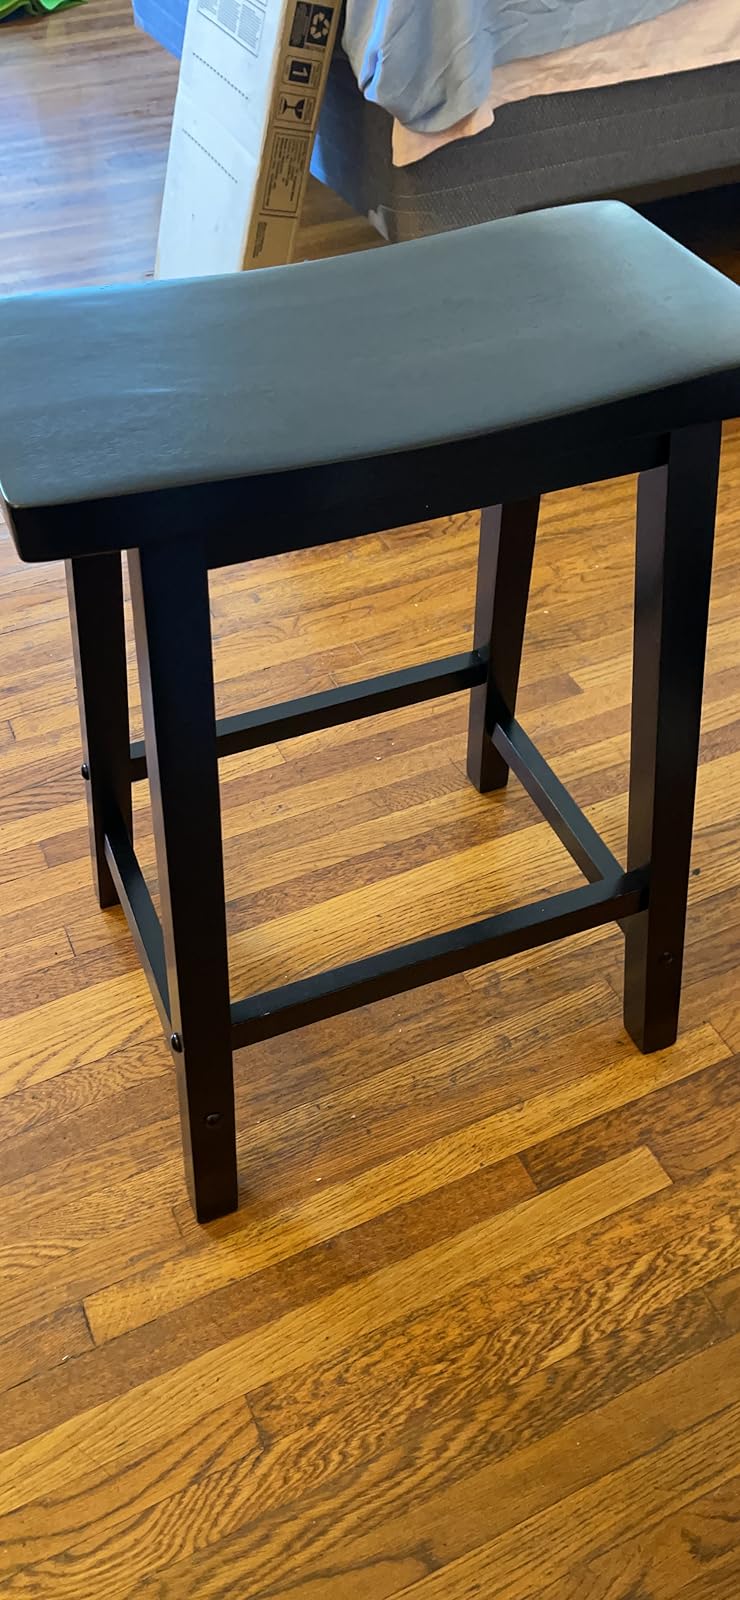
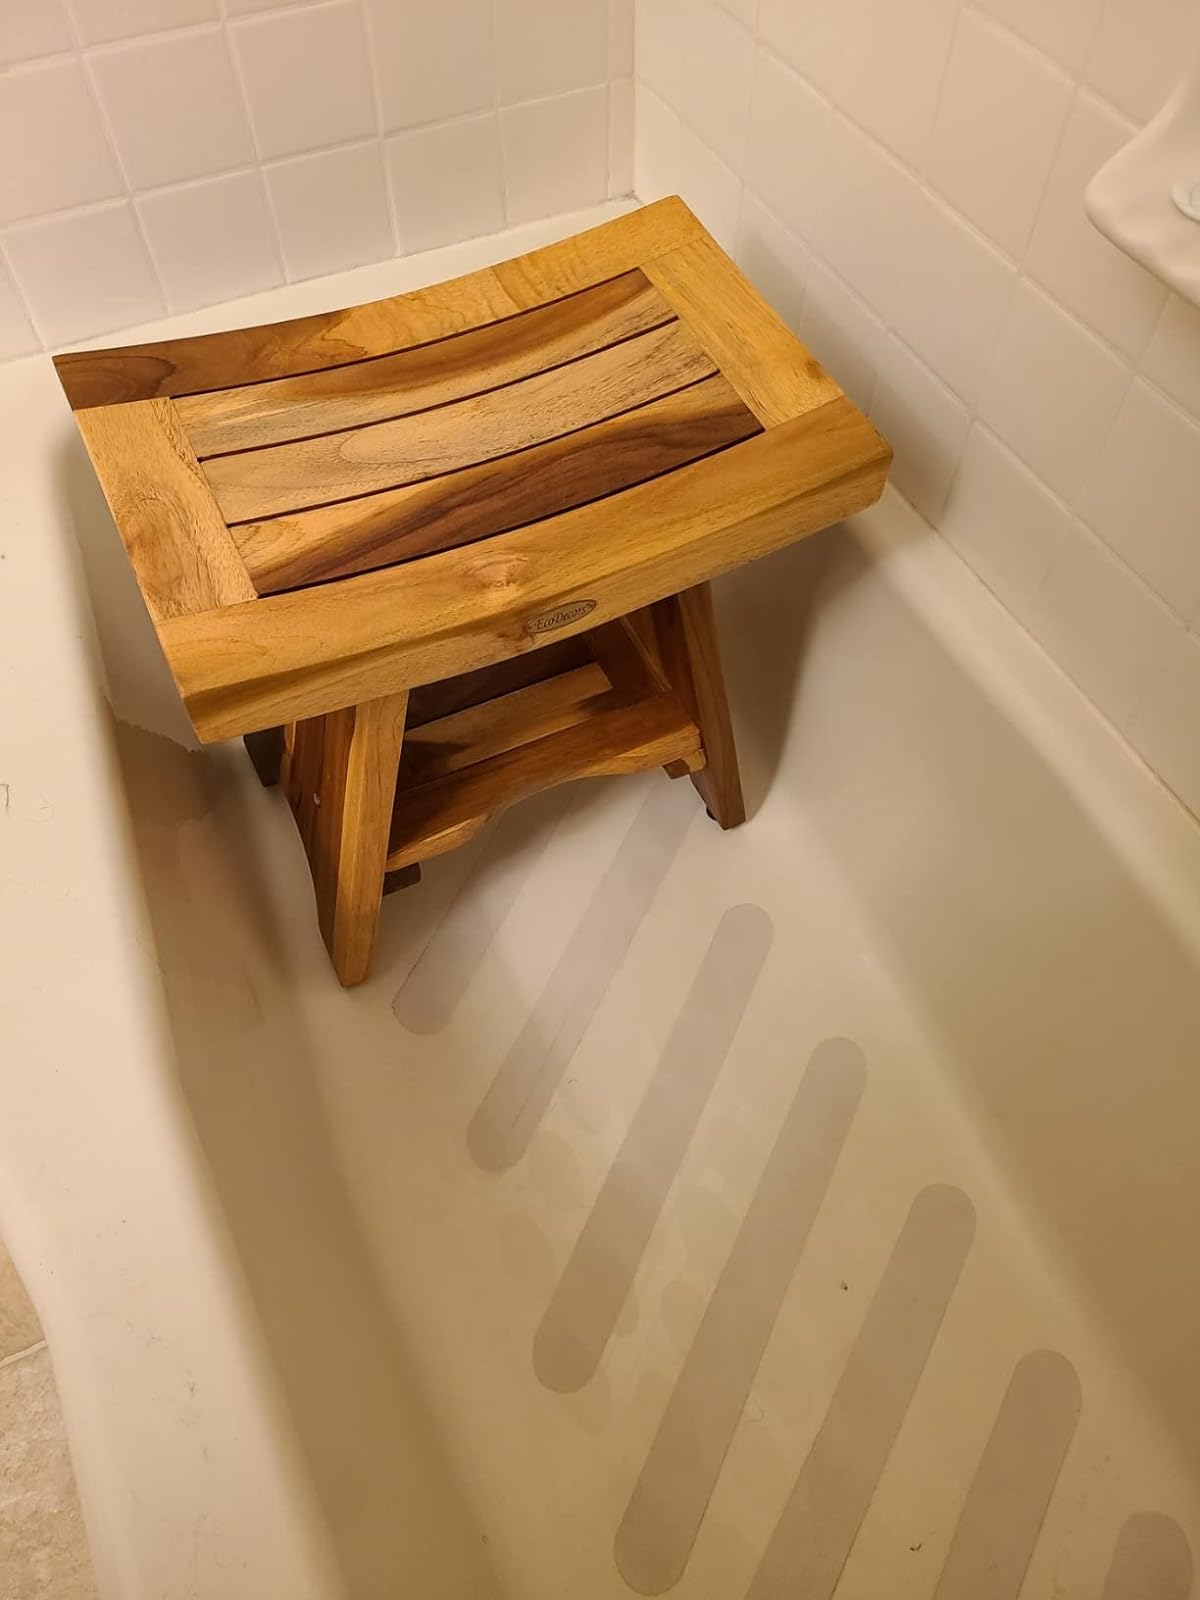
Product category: stool
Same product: no